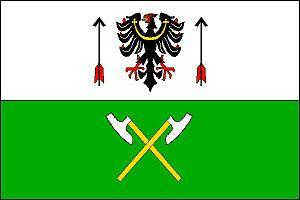
Mrsklesy est une commune du district et de la région d'Olomouc, en République tchèque. Sa population s'élevait à 690 habitants en 2018.